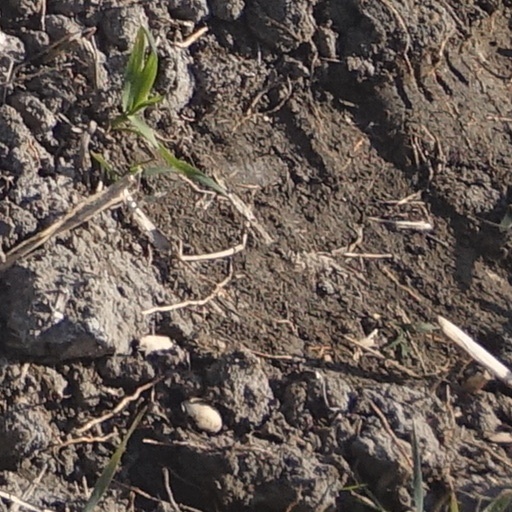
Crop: wheat